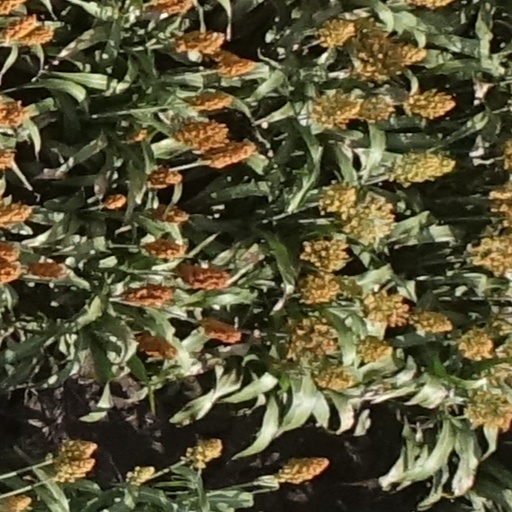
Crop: sorghum